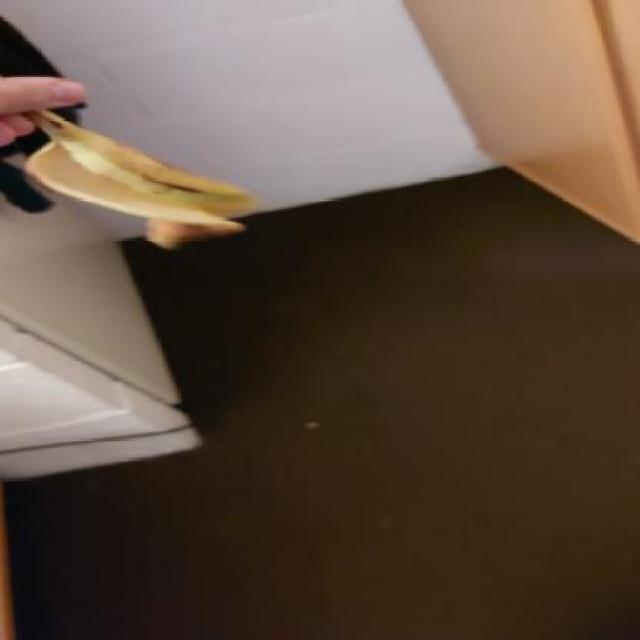
Label: bananas